Lionel Fleury

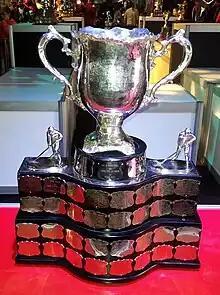
Silver bowl trophy with two large handles, mounted on a wide black plinth engraved with team names on silver plates.

Fleury was elected first vice-president in May 1962, and served two one-year terms. The CAHA general meeting in 1962 debated alternate methods of selecting the Canadian national team instead of sending the reigning Allan Cup champion to international events. Later in August, the CAHA approved a proposal by Father David Bauer to establish a team of student athletes to train at the University of British Columbia to form the core of the Canadian national team. Fleury made plans for an international tournament to be hosted in Canada, but instead exhibition tours were scheduled and the Swedish national team made its debut in Canada in December 1963. He accompanied the 1963 Allan Cup champion Windsor Bulldogs on a European exhibition tour, and based on the results he felt that the Soviet national team would be the strongest in ice hockey at the 1964 Winter Olympics.